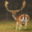
Label: deer